John J. Pershing

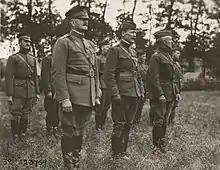
General John J. Pershing, Major General Beaumont B. Buck and Brigadier General Fred W. Sladen inspecting the Guard of Honor of the 3rd Battalion, 7th Infantry Regiment, 3rd Division, Vaucouleurs, France, 1918

At the start of the United States' involvement in World War I, President Woodrow Wilson considered mobilizing an army to join the fight. Frederick Funston, Pershing's superior in Mexico, was being considered for the top billet as the Commander of the American Expeditionary Forces (AEF) when he died suddenly from a heart attack on February 19, 1917. Pershing was the most likely candidate other than Funston, and following America's entrance into the war in May, Wilson briefly interviewed Pershing, and then selected him for the command. He was officially installed in the position on May 10, 1917, and held the post until 1918. Pershing chose Chaumont, France as the AEF headquarters. On October 6, 1917, Pershing, then a major general, was promoted to full general in the National Army. He bypassed the three star rank of lieutenant general, and was the first full general since Philip Sheridan in 1888.